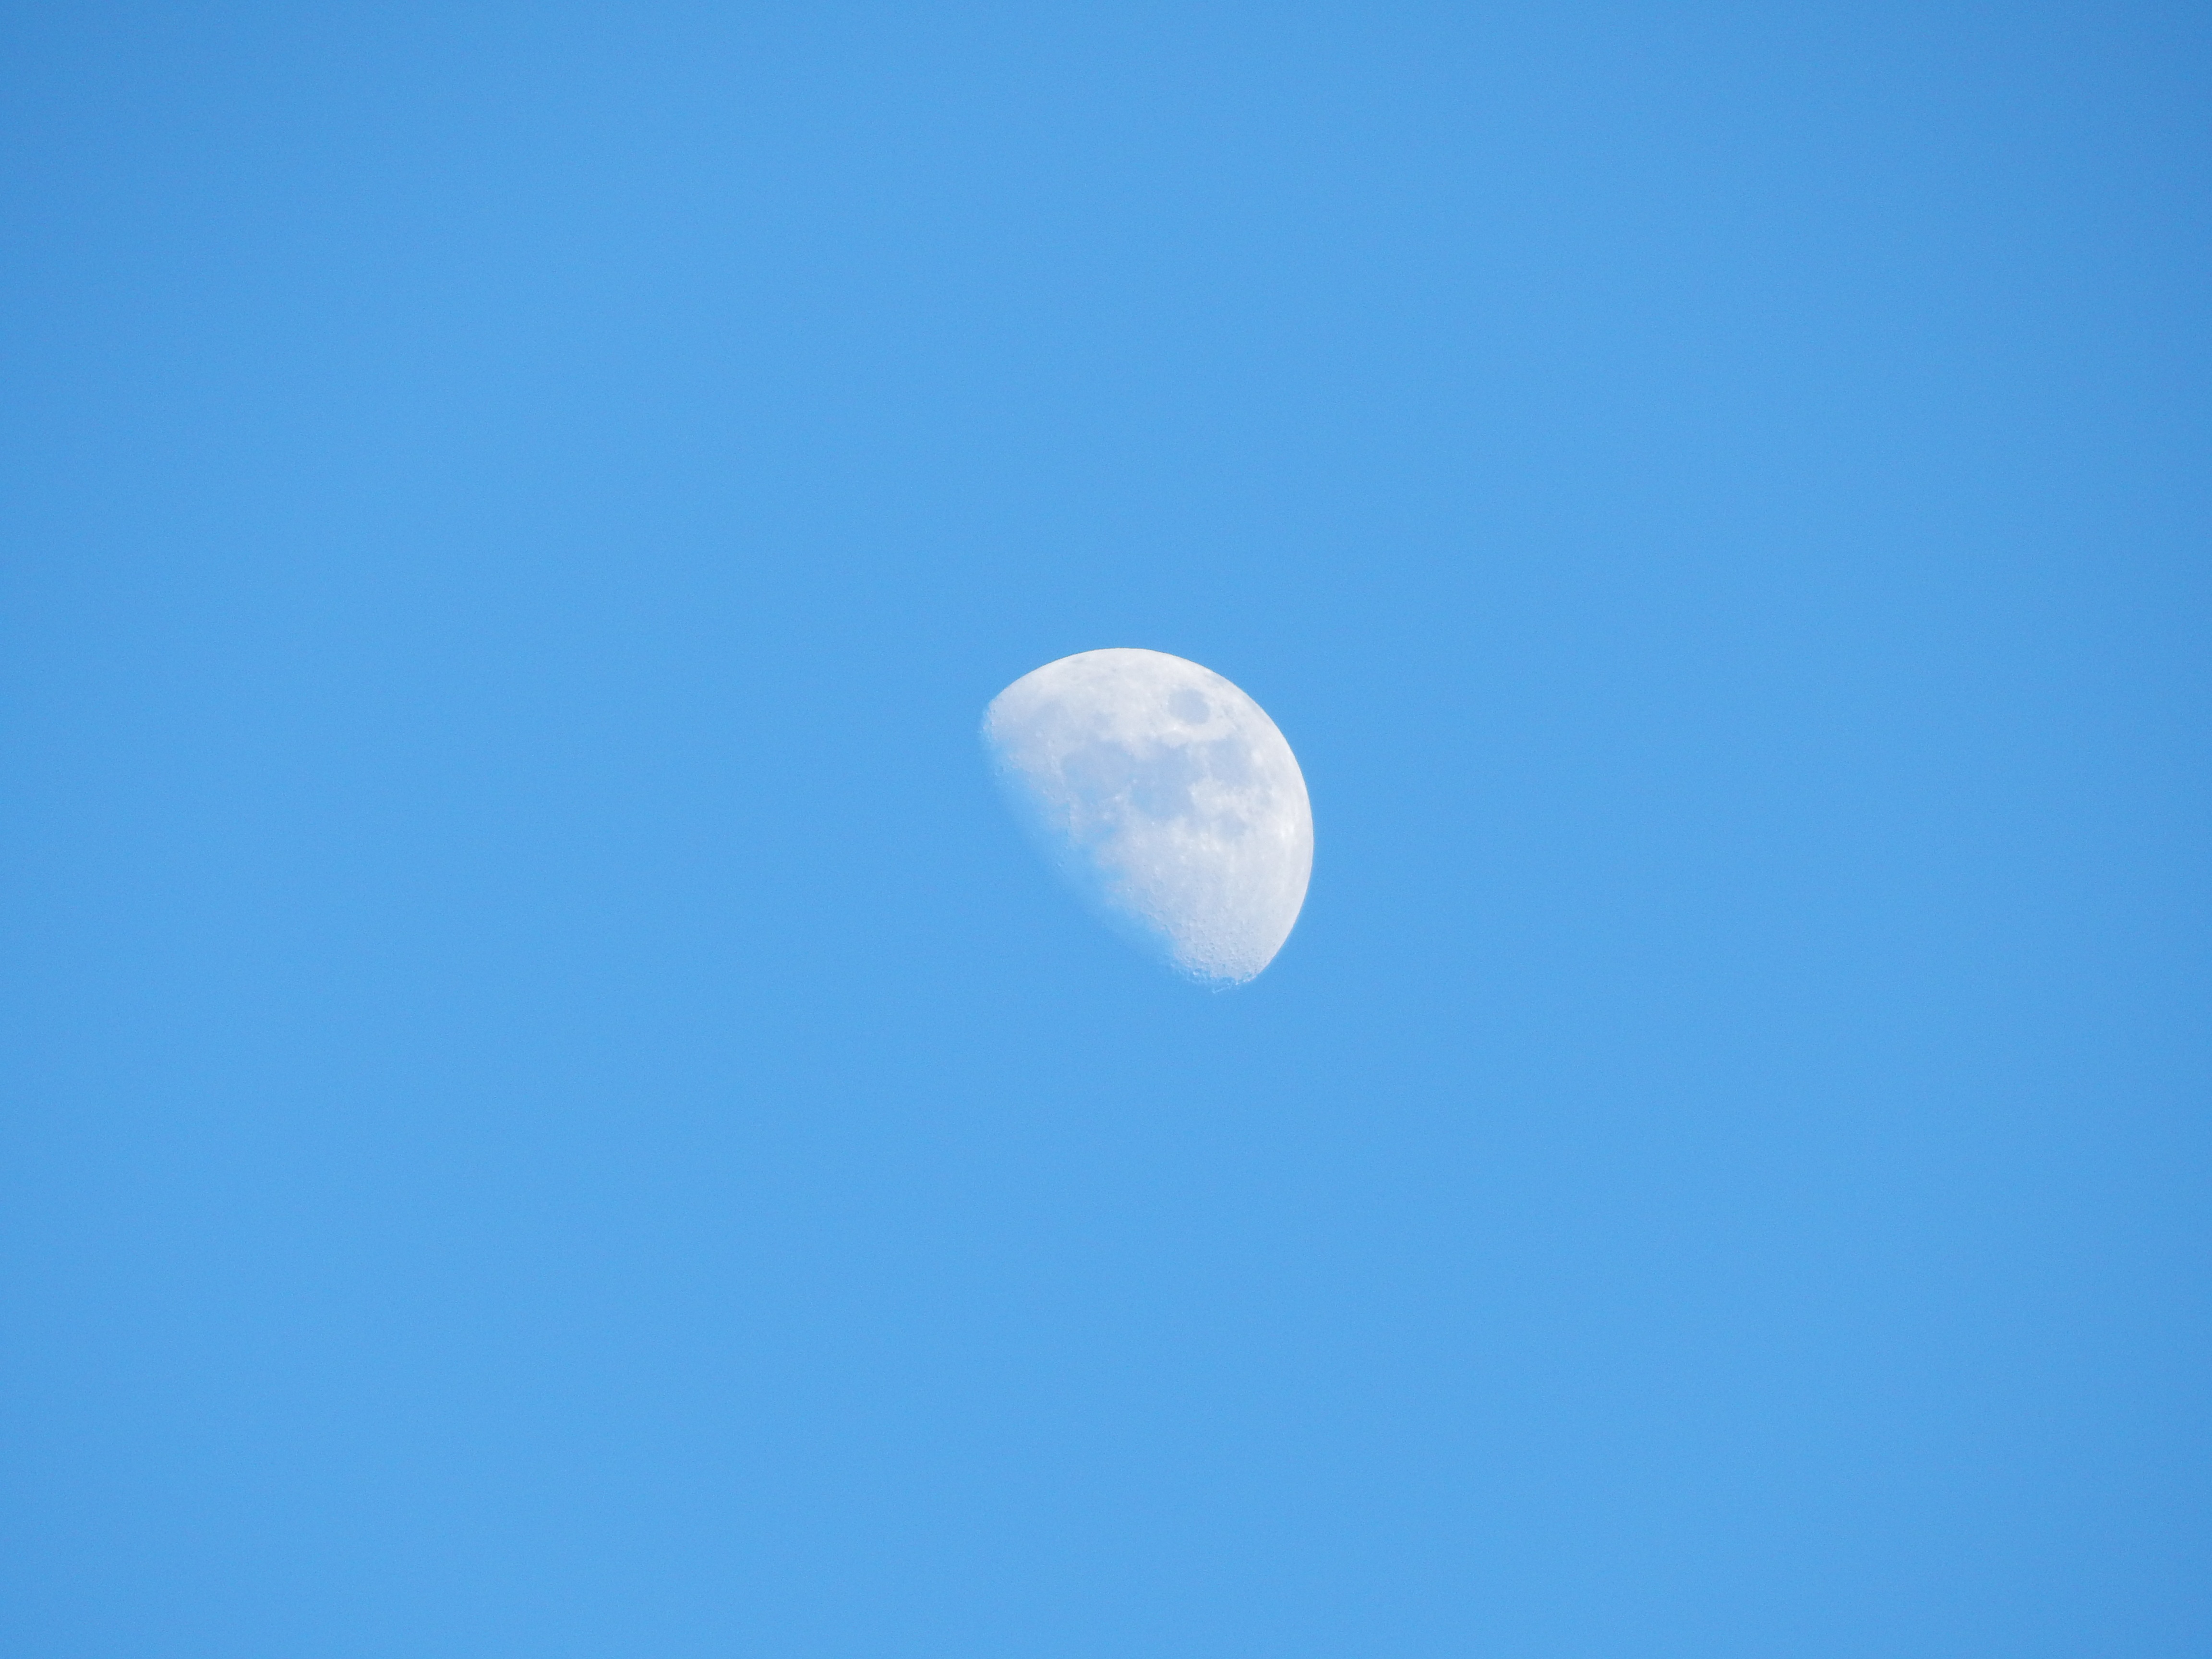
cloud, sky, atmosphere, blue, moon, half moon, day, half, astronomical object, atmosphere of earth